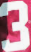
Number: 3